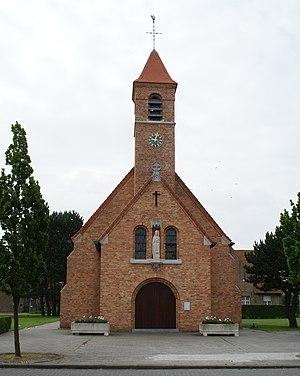
Zwankendamme (Brugge): Église Léon le Grand